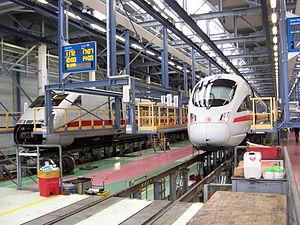
Le dépôt de Berlin-Rummelsbourg est un dépôt ferroviaire de la Deutsche Bahn et une gare de S-Bahn situé dans le quartier de Rummelsbourg dans l'arrondissement de Lichtenberg à Berlin. Le dépôt est utilisé comme voie de garage et site de maintenance pour les ICE de la Deutsche Bahn.